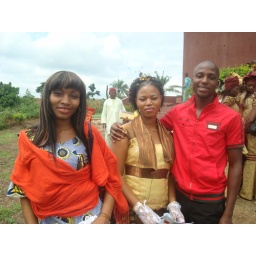
nne,esther n the boy in red